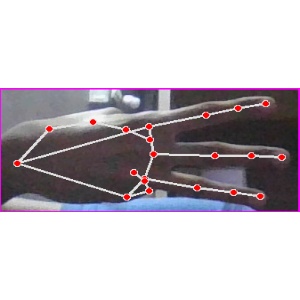
अक्षर: भ